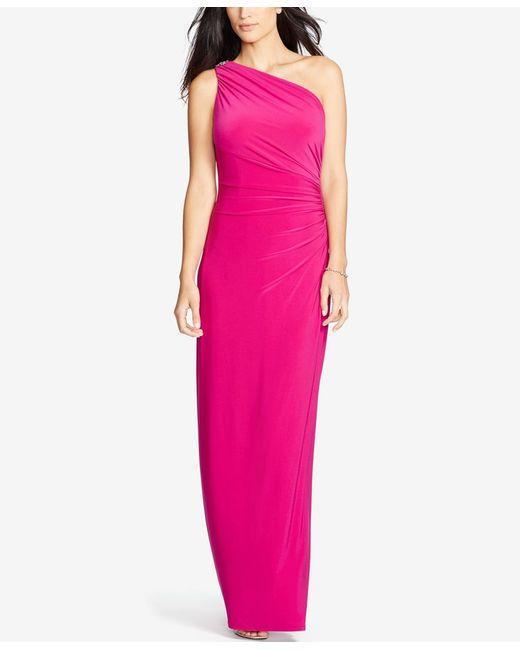
Damen rosa Baumwollkleid Kleid Party